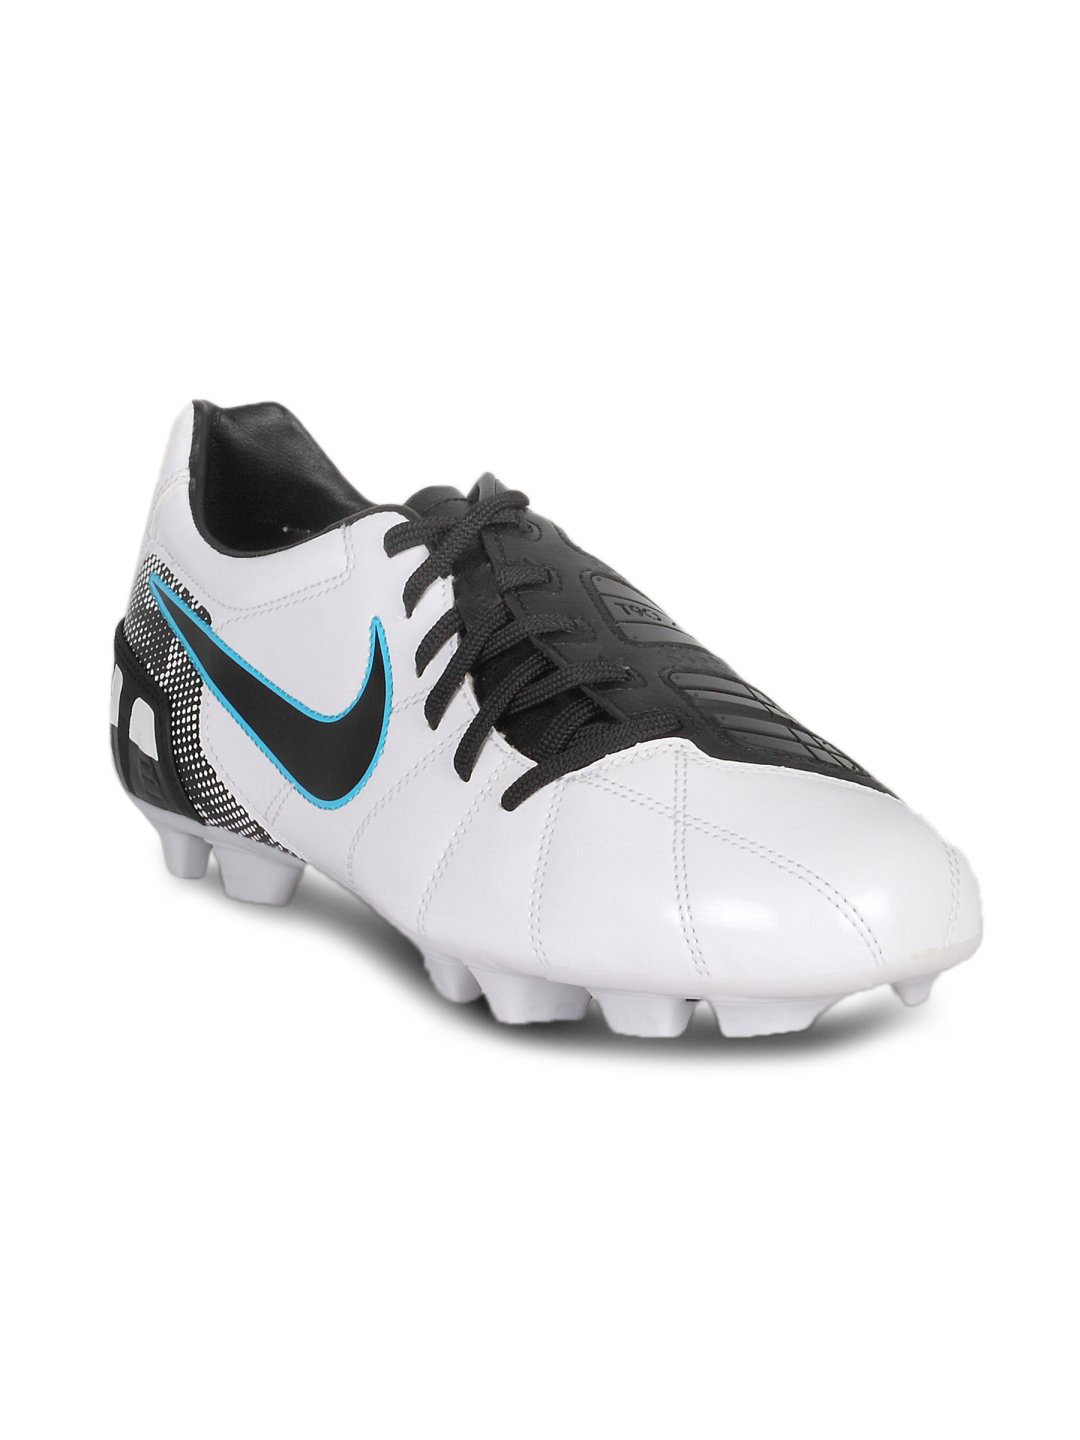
Nike Men's Total90 Shoot White Shoe
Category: Footwear / Shoes / Sports Shoes
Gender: Men
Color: White
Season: Summer 2011
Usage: Sports